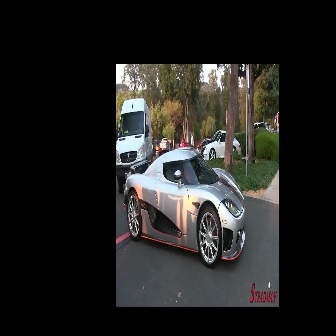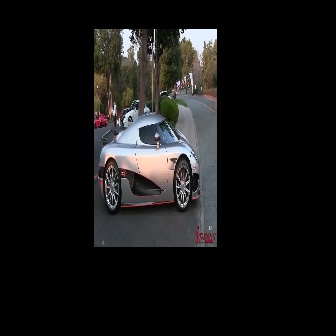
  Please identify the target specified by the bounding box [123,146,245,268] in the first image and locate it in the second image. Return the coordinates in [x_min,y_min,x_max,y_max] format.
Answer: [98,111,200,214]